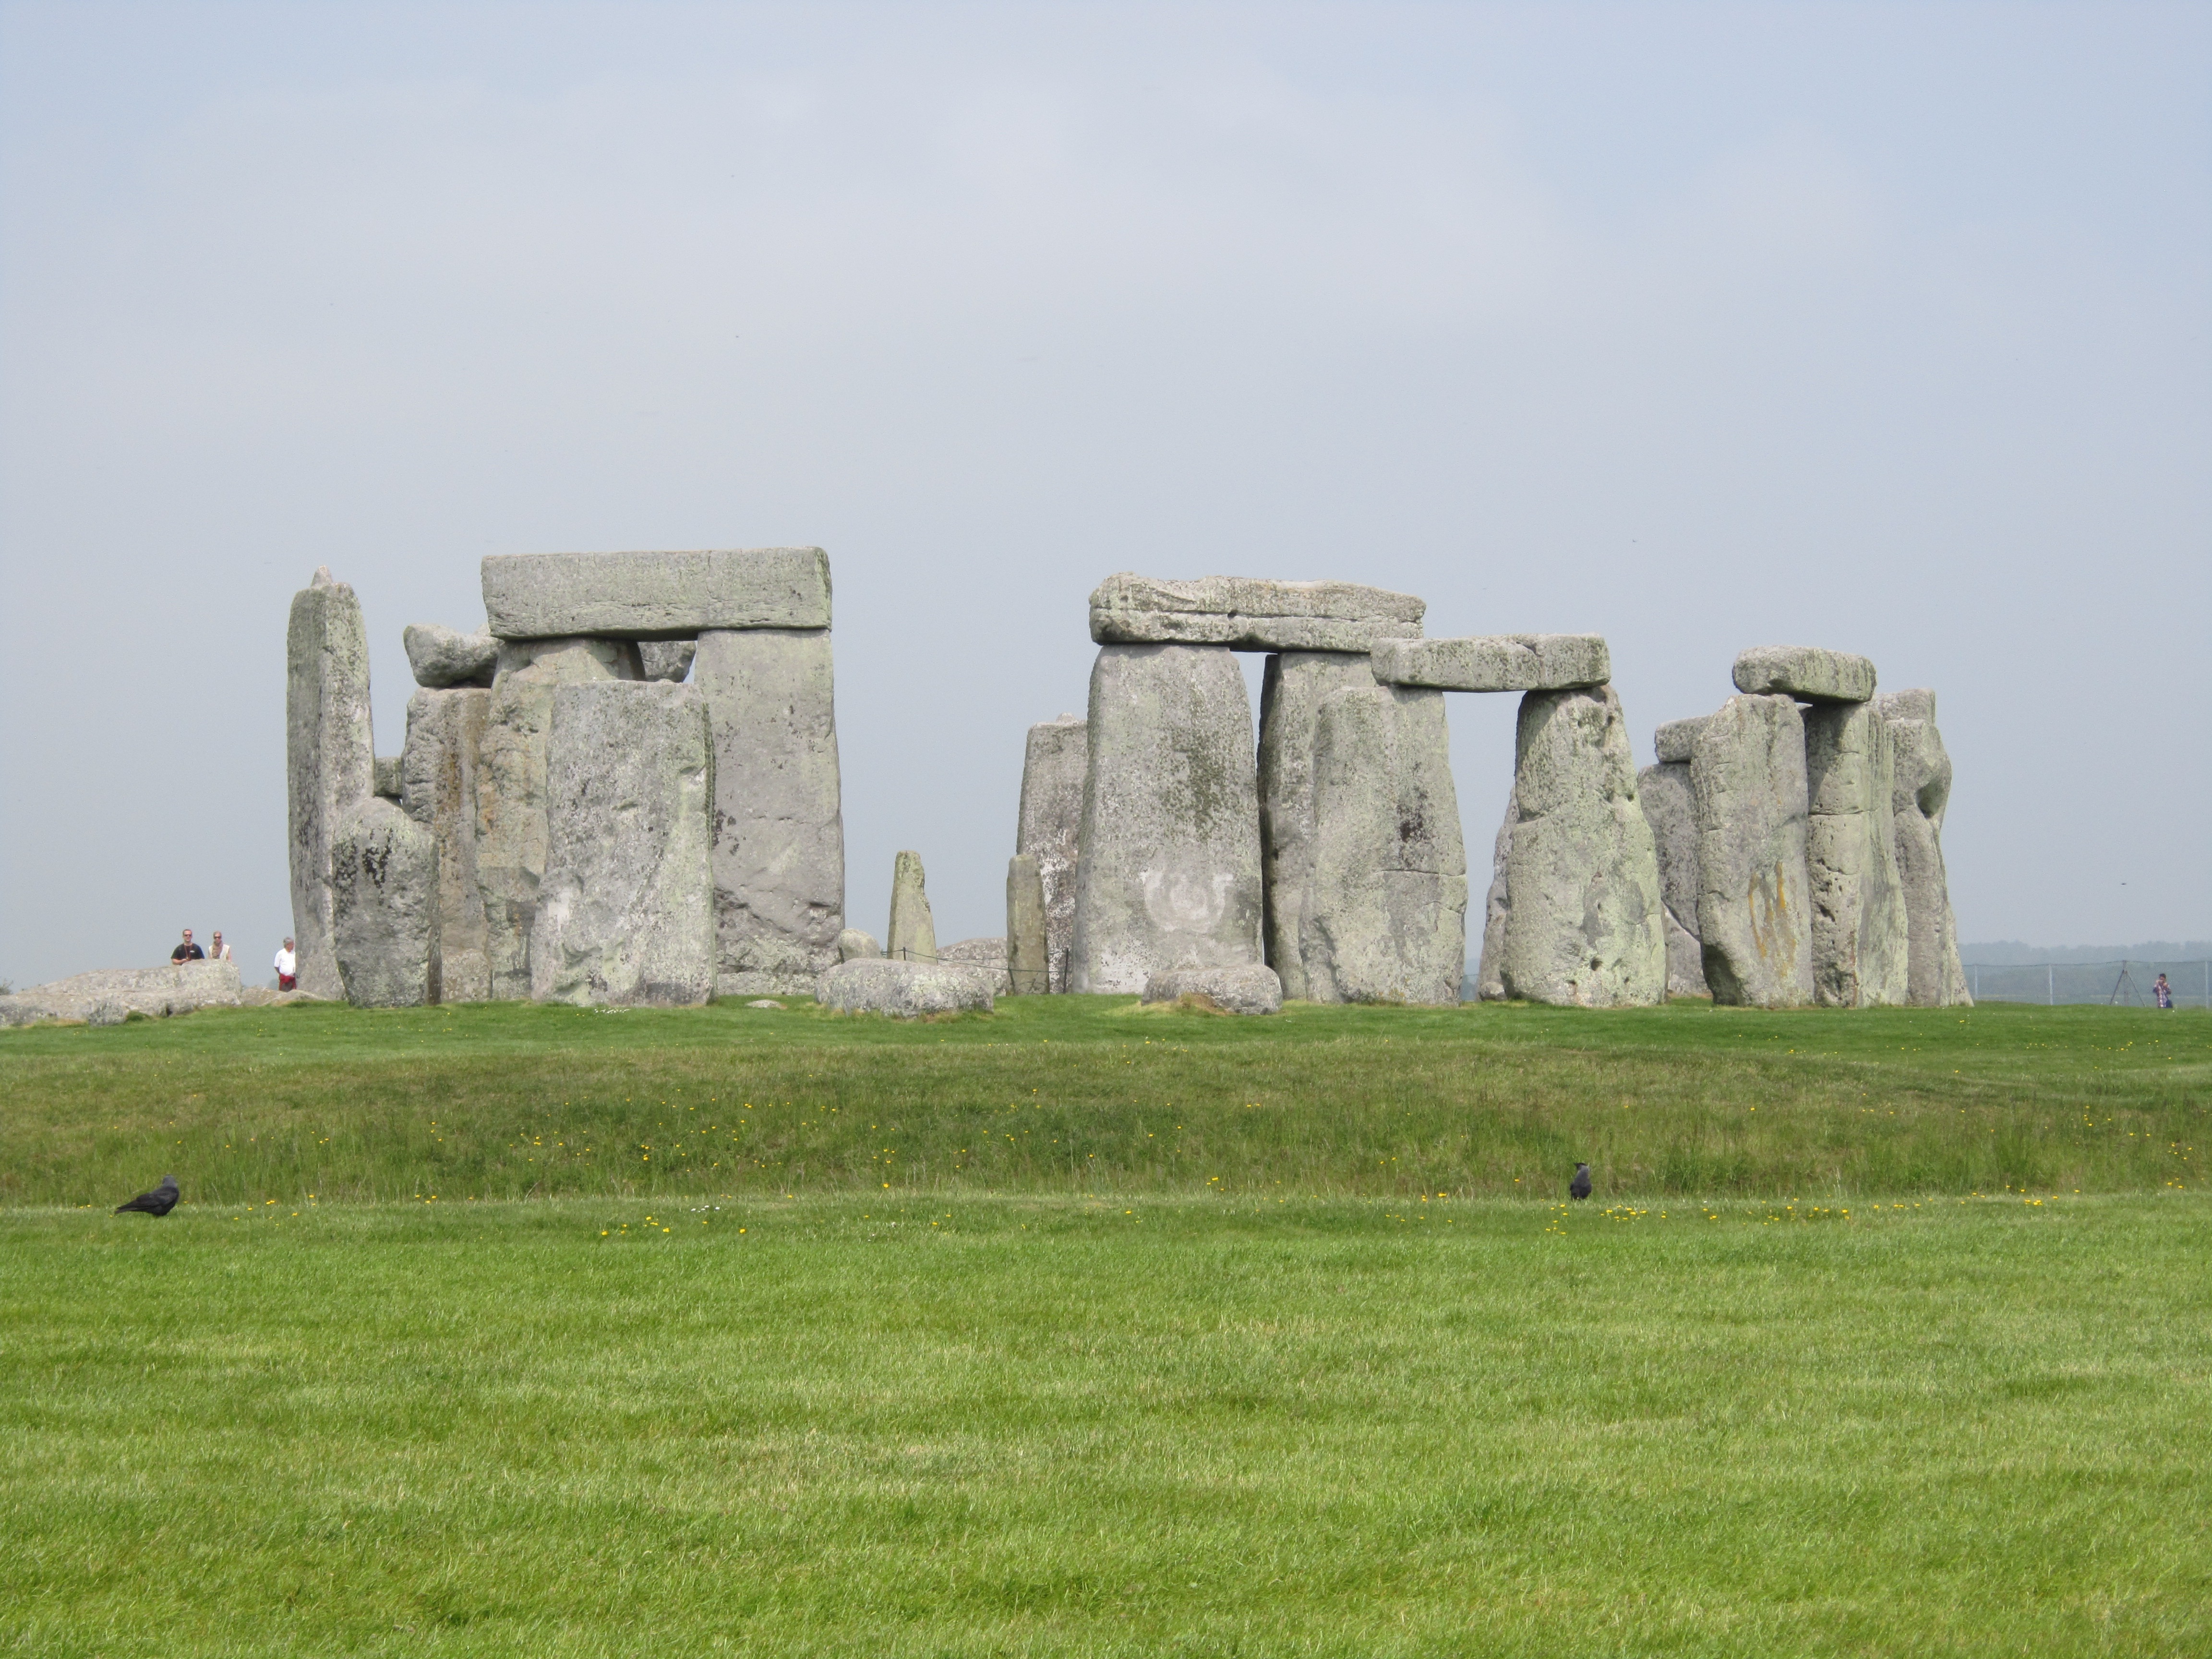
building, monument, fortification, plain, uk, england, ruins, badlands, plateau, stonehenge, monolith, rural area, archaeological site, megalith, historic site, ancient history